The Pianist (memoir)

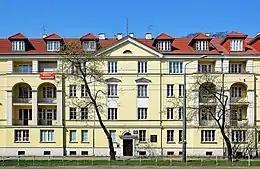
The house at 223 Niepodległości Avenue, Warsaw, in which Szpilman was hiding when he met Wilm Hosenfeld

At one point a boy made his way through the crowd in our direction with a box of sweets on a string round his neck. He was selling them at ridiculous prices, although heaven knows what he thought he was going to do with the money. Scraping together the last of our small change, we bought a single cream caramel. Father divided it into six parts with his penknife. That was our last meal together.